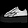
Label: Sneaker